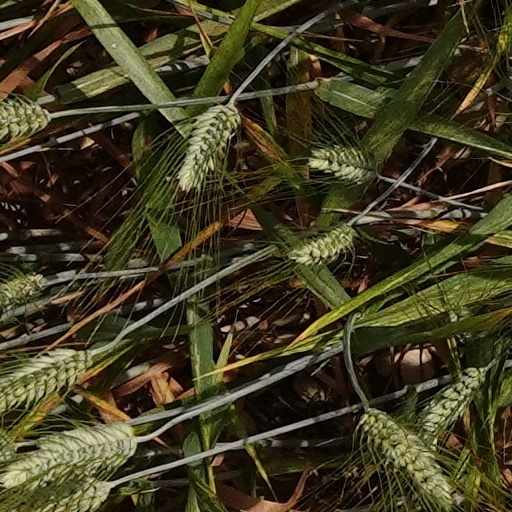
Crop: wheat